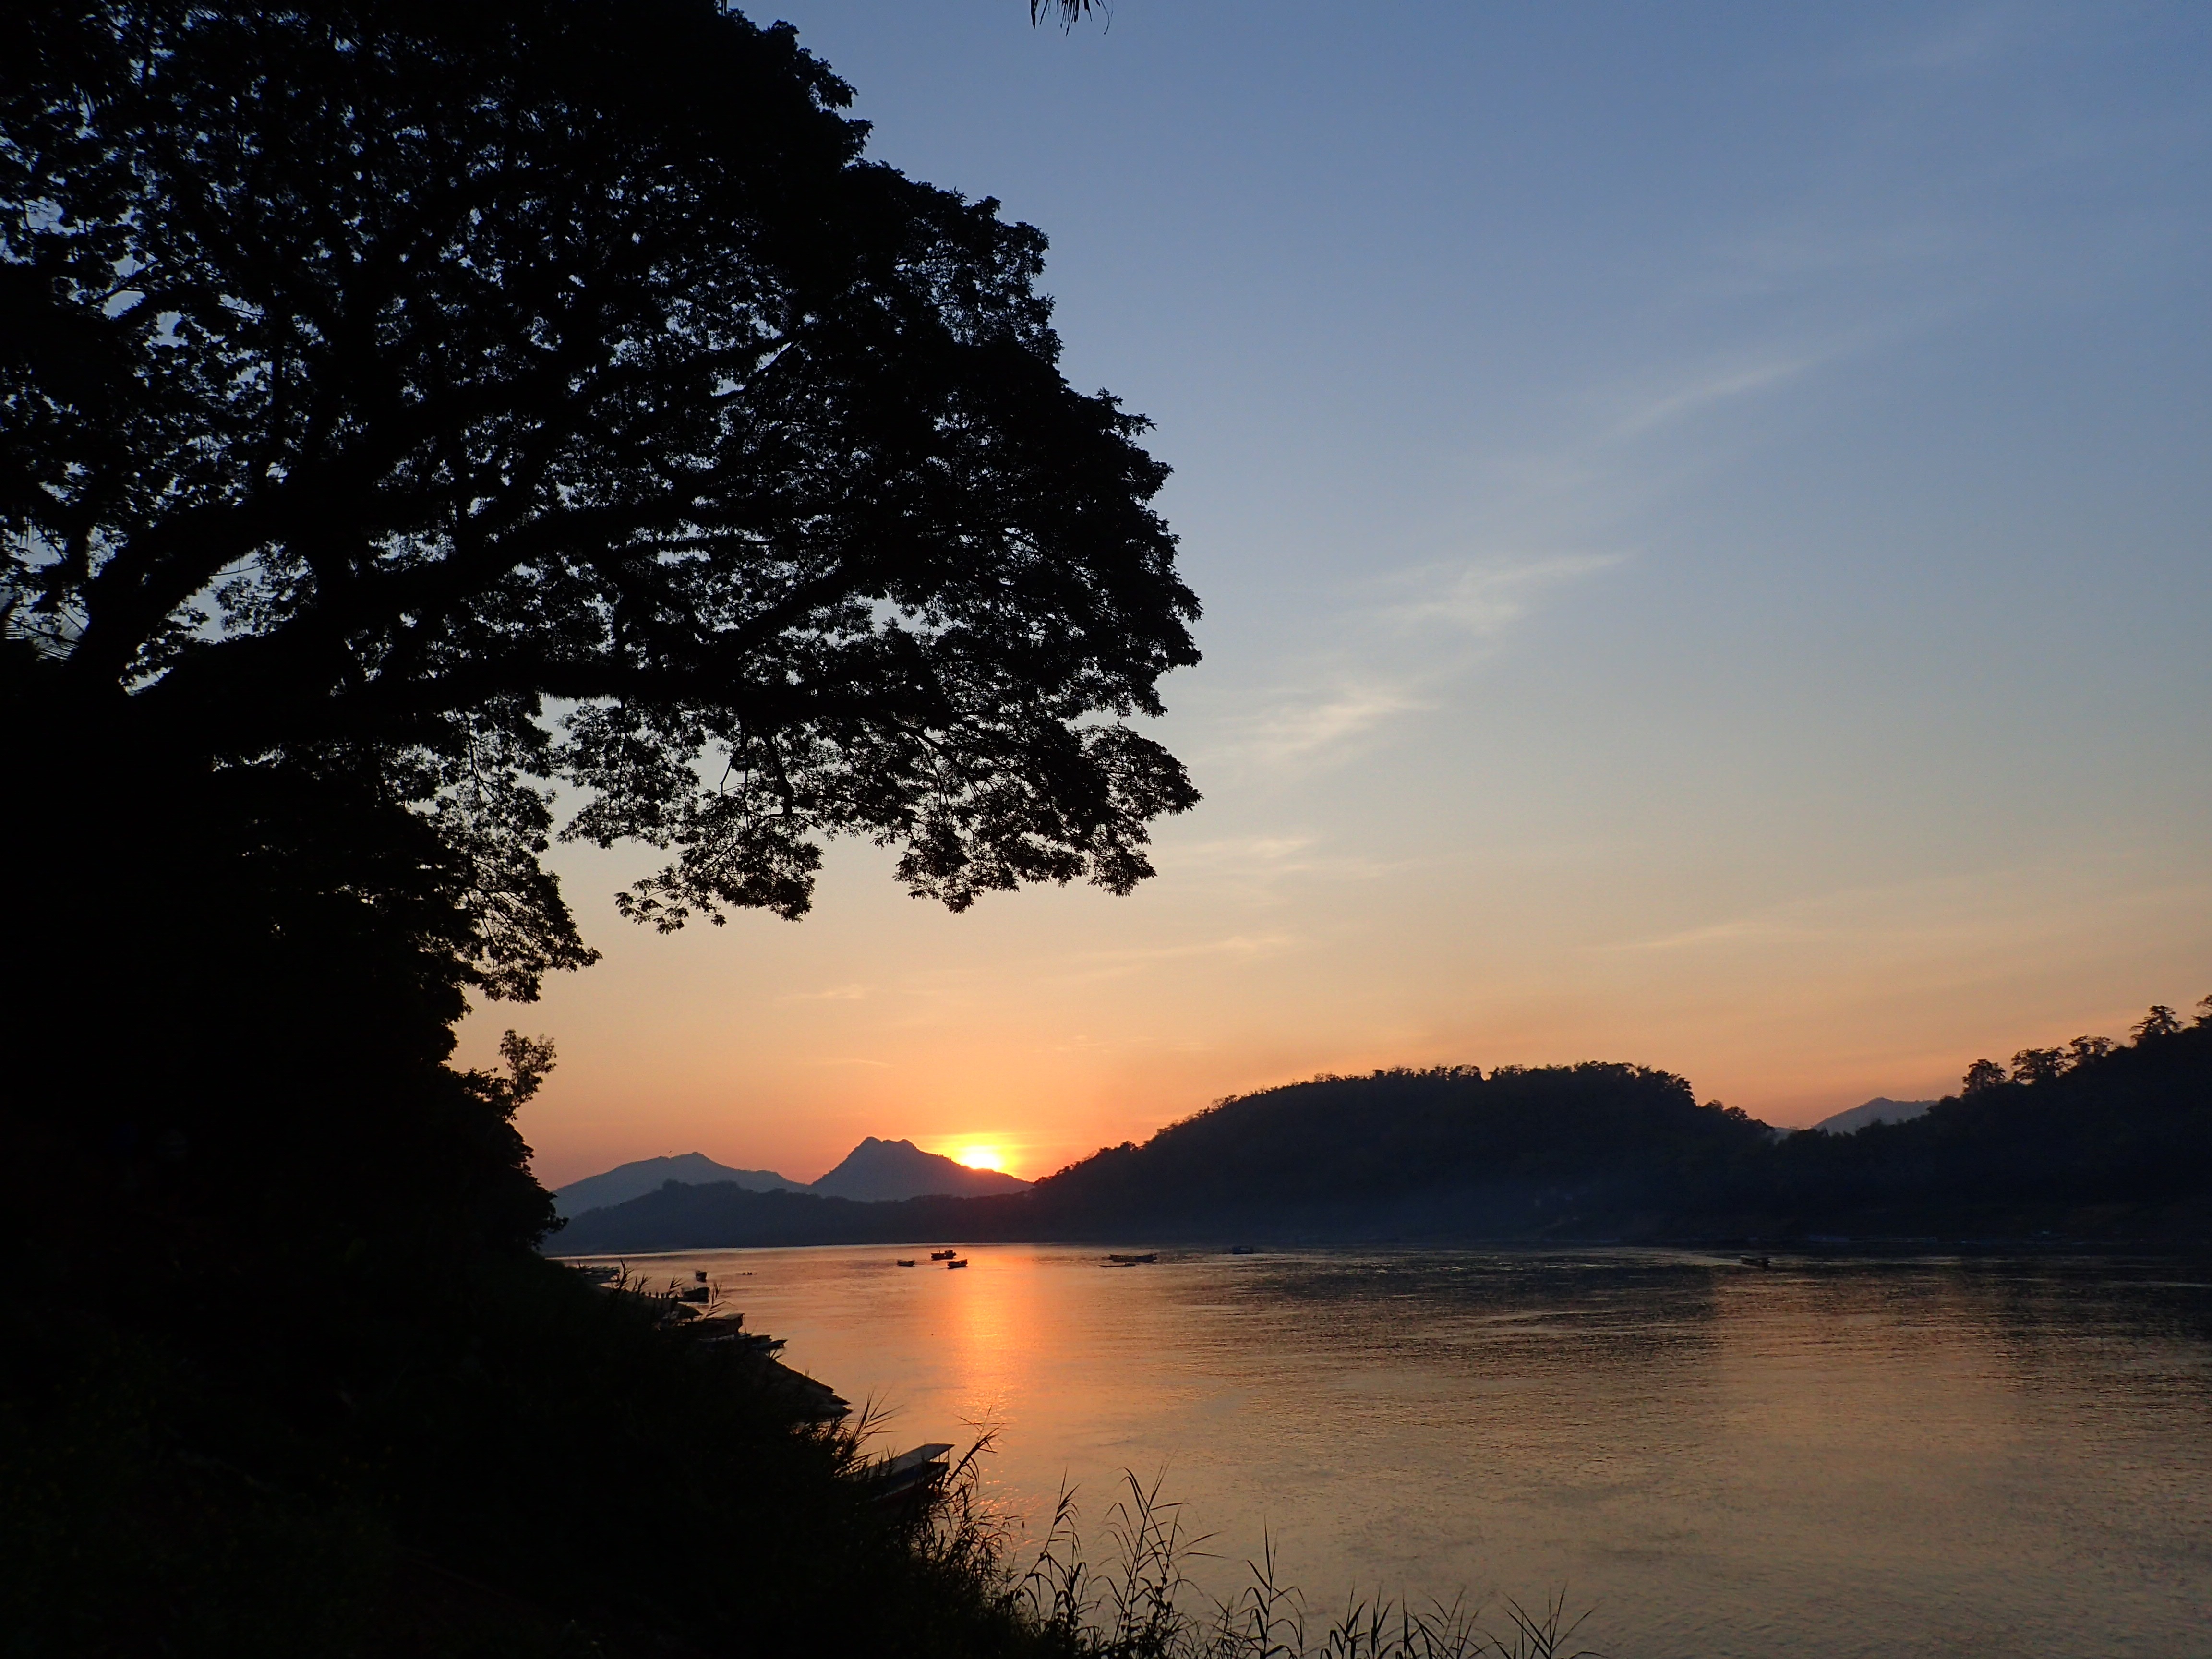
sea, coast, nature, cloud, sky, sun, sunrise, sunset, sunlight, morning, lake, dawn, river, dusk, evening, reflection, bay, body of water, loch, laos, afterglow, luang prabang, the mekong, atmospheric phenomenon